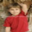
Label: boy